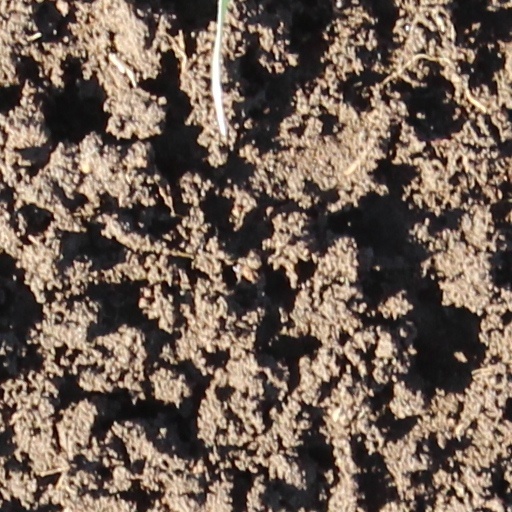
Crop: wheat